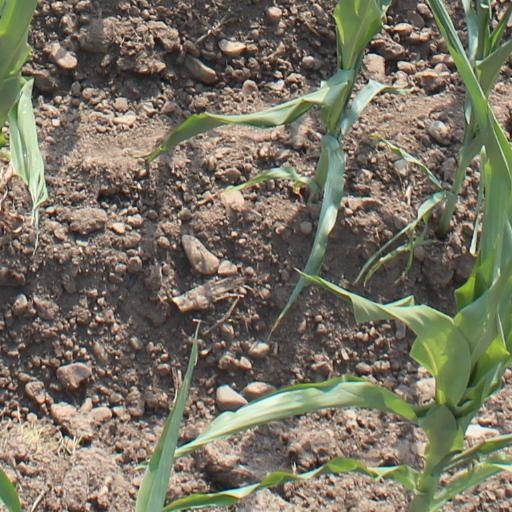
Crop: maize; corn